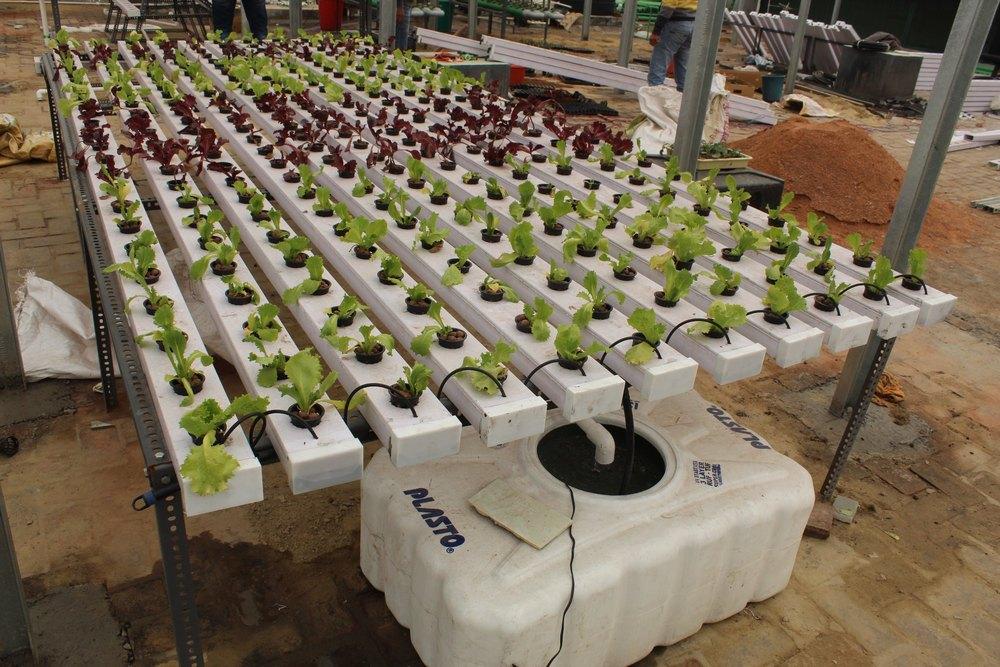
Eneo zuri la bustani iliyopambwa kwa mimea yenye rangi ya kijani, pamoja na nyekundu. Kila mimea ikiwa kwenye mstari wake, na chini kukiwa na kontena  linalobeba maji kwa ajili ya kusafirisha kwenye mimea hiyo. Kilimo cha aina hii hutumia sana maji pamoja na virutubisho vya mimea pasipo kutumia udongo wowote katika kukuzia mimea hiyo.